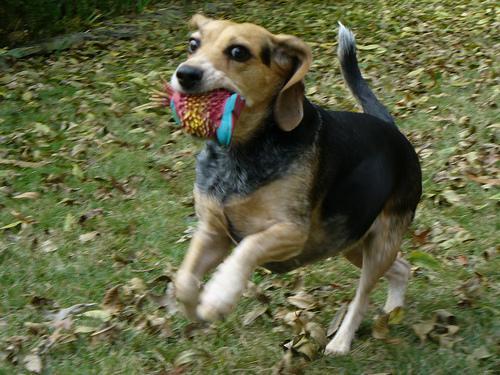
beagle